Mazkeret Moshe

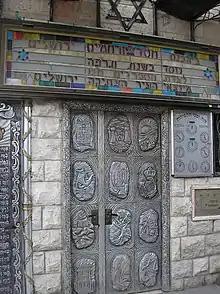
Hessed Verahamim doors

Mazkeret Moshe was founded in 1882 from the ardent financial support of British Jewish financier and banker, Moses Montefiore. The name "Mazkeret Moshe" means "memorial to Moses." The neighborhood was intended for Ashkenazi Jews, while the adjacent neighborhood Ohel Moshe, also funded by Montefiore's foundation, was intended for Sephardi Jews.